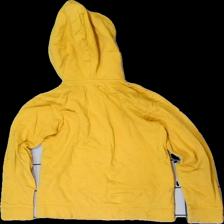
View: back
Type: Hoodie
Category: Children
Brand: Missing
Colors: Blue, Yellow, White
Material: 100% cotton
Pattern: Other
Cut: Regular
Season: All
Stains: Major
Holes: Major
Damage: hål där brand ska  vara
Damage location: top center
Damage 2: lerfläckar över hela framsidan samt armarna
Damage 3: lerfläckar över hela baksidan
Price range: <50
Recommended usage: Recycle
Description: gul hoodie med lerfläckar över hela
Comment: text print